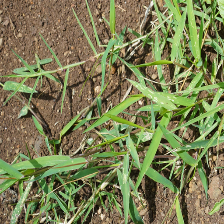
Weed species: Harali_(Cynodon_dactylon)